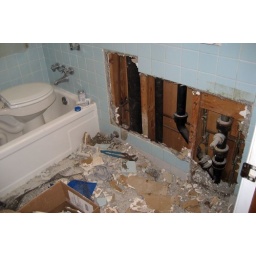
look! the toilet is in the tub again! oh, yeah, and they had to demolish the walls too. fun times